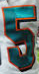
Number: 5